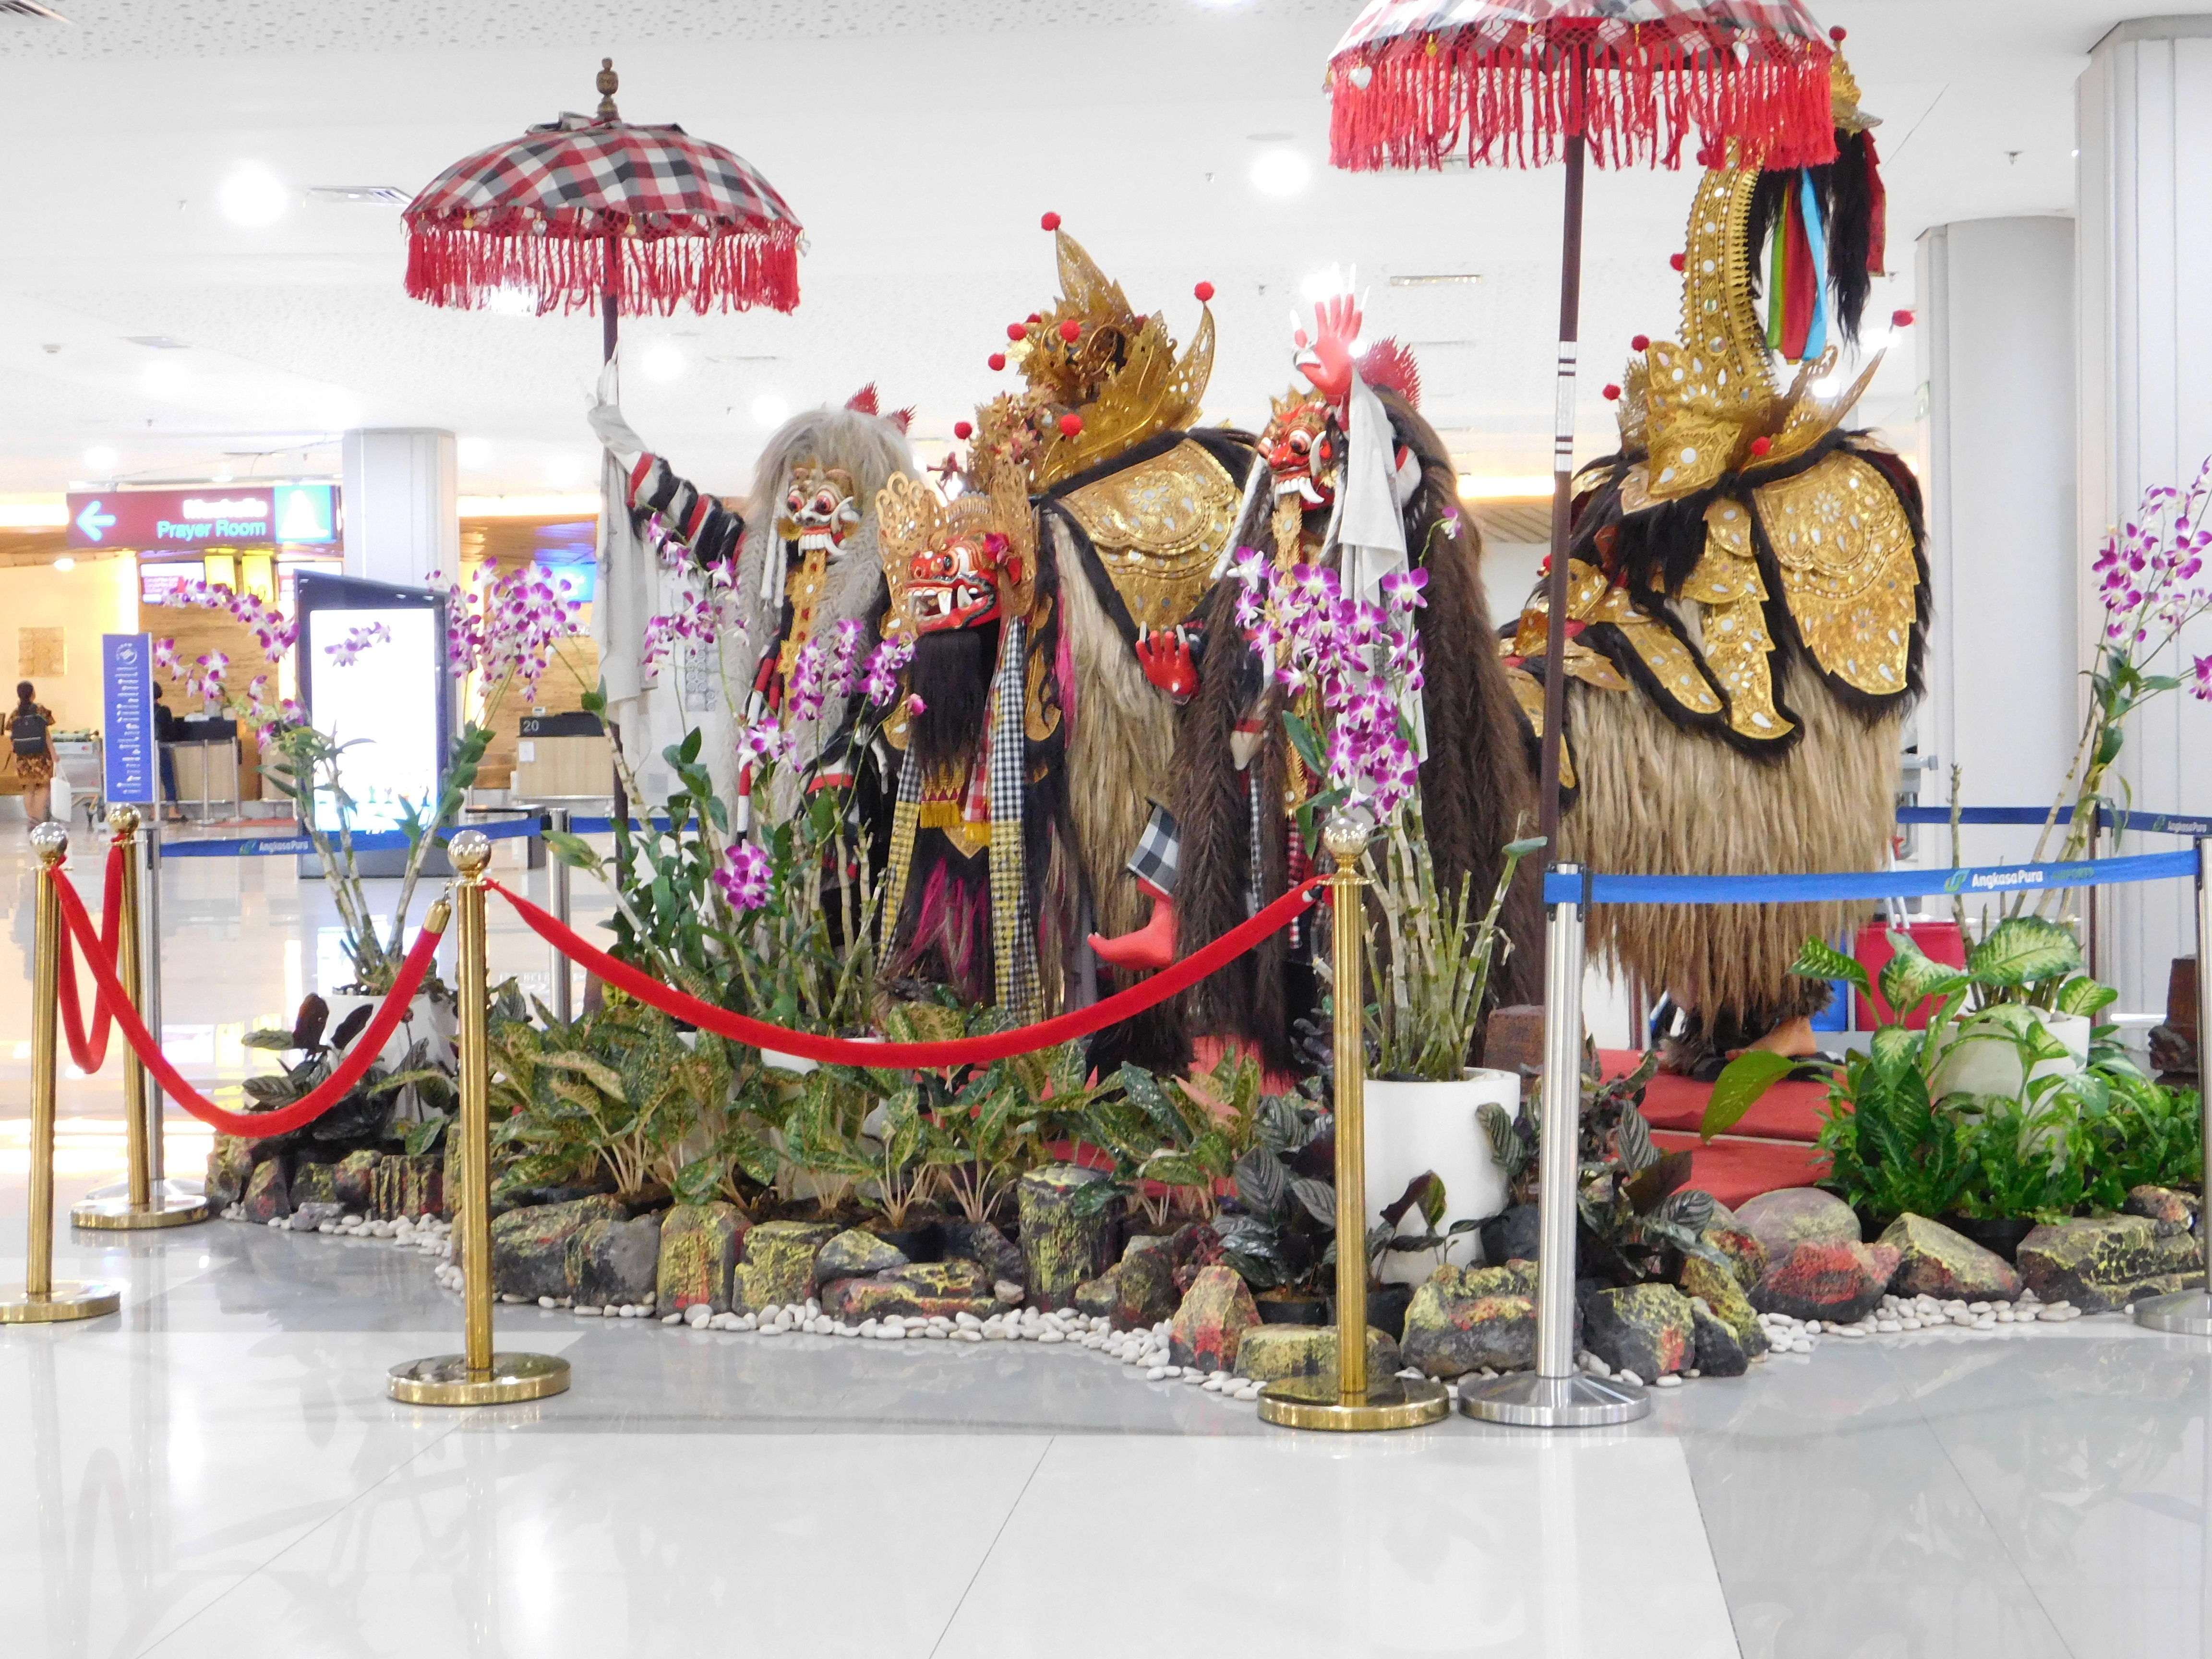
barong bali, indonesia, floristry, floral design, flower, plant, temple, art, building, interior design, tourism, hindu temple, flower arranging, display window